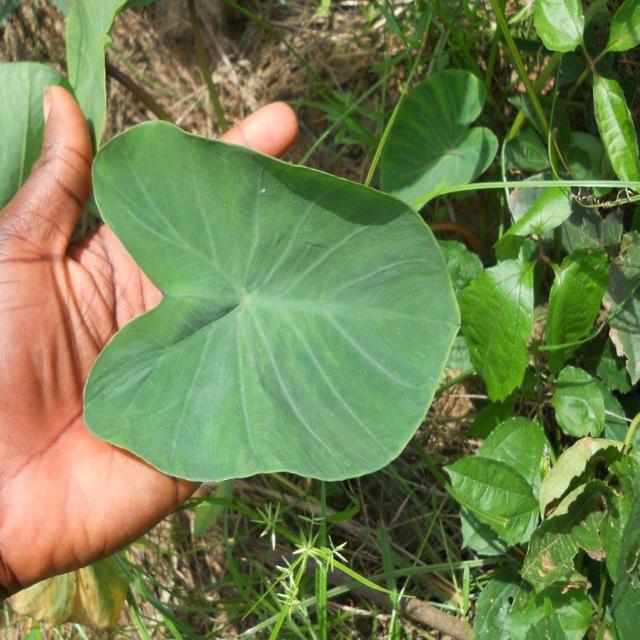
Label: Healthy